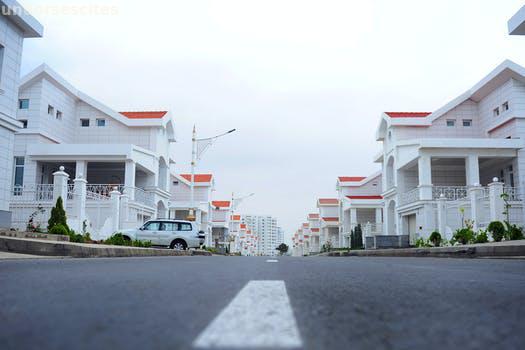
Label: Watermark